Green parking lot

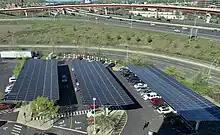
Solar canopy parking lot in New Haven at Hotel Marcel. There are EV level 2 chargers underneath the canopy and a 12-stall Tesla Supercharger behind.

Green parking lots are a form of parking lot designed to be environmentally more sustainable. Many agencies and organizations have released different standards as to what will be considered a green parking lot. As an example, in the Toronto guidelines the purpose of a green parking lot is to use all the leftover spaces in parking lots in more environmentally friendly manners, and also to make changes to parking lots without interfering with their ability to serve as a parking lot; the US Environmental Protection Agency has released guidelines referring to a green parking lot as any lot which contains environmentally preferable features.